Sun Salutation

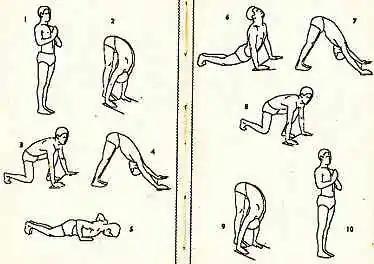
Bhawanrao Shriniwasrao Pant Pratinidhi provided this double-page guide to the Sun Salutation at the back of his 1928 book "The Ten-Point Way to Health: Surya Namaskars" as well as in the body of the text, stating that it could be removed for use without damaging the text of the book.

Sun Salutation, also called Surya Namaskar or Salute to the Sun, is a practice in yoga as exercise incorporating a flow sequence of some twelve linked asanas. The asana sequence was first recorded as yoga in the early 20th century, though similar exercises were in use in India before that, for example among wrestlers. The basic sequence involves moving from a standing position into Downward and Upward Dog poses and then back to the standing position, but many variations are possible. The set of 12 asanas is dedicated to the Hindu solar deity, Surya. In some Indian traditions, the positions are each associated with a different mantra, and with seed sounds or bīja.